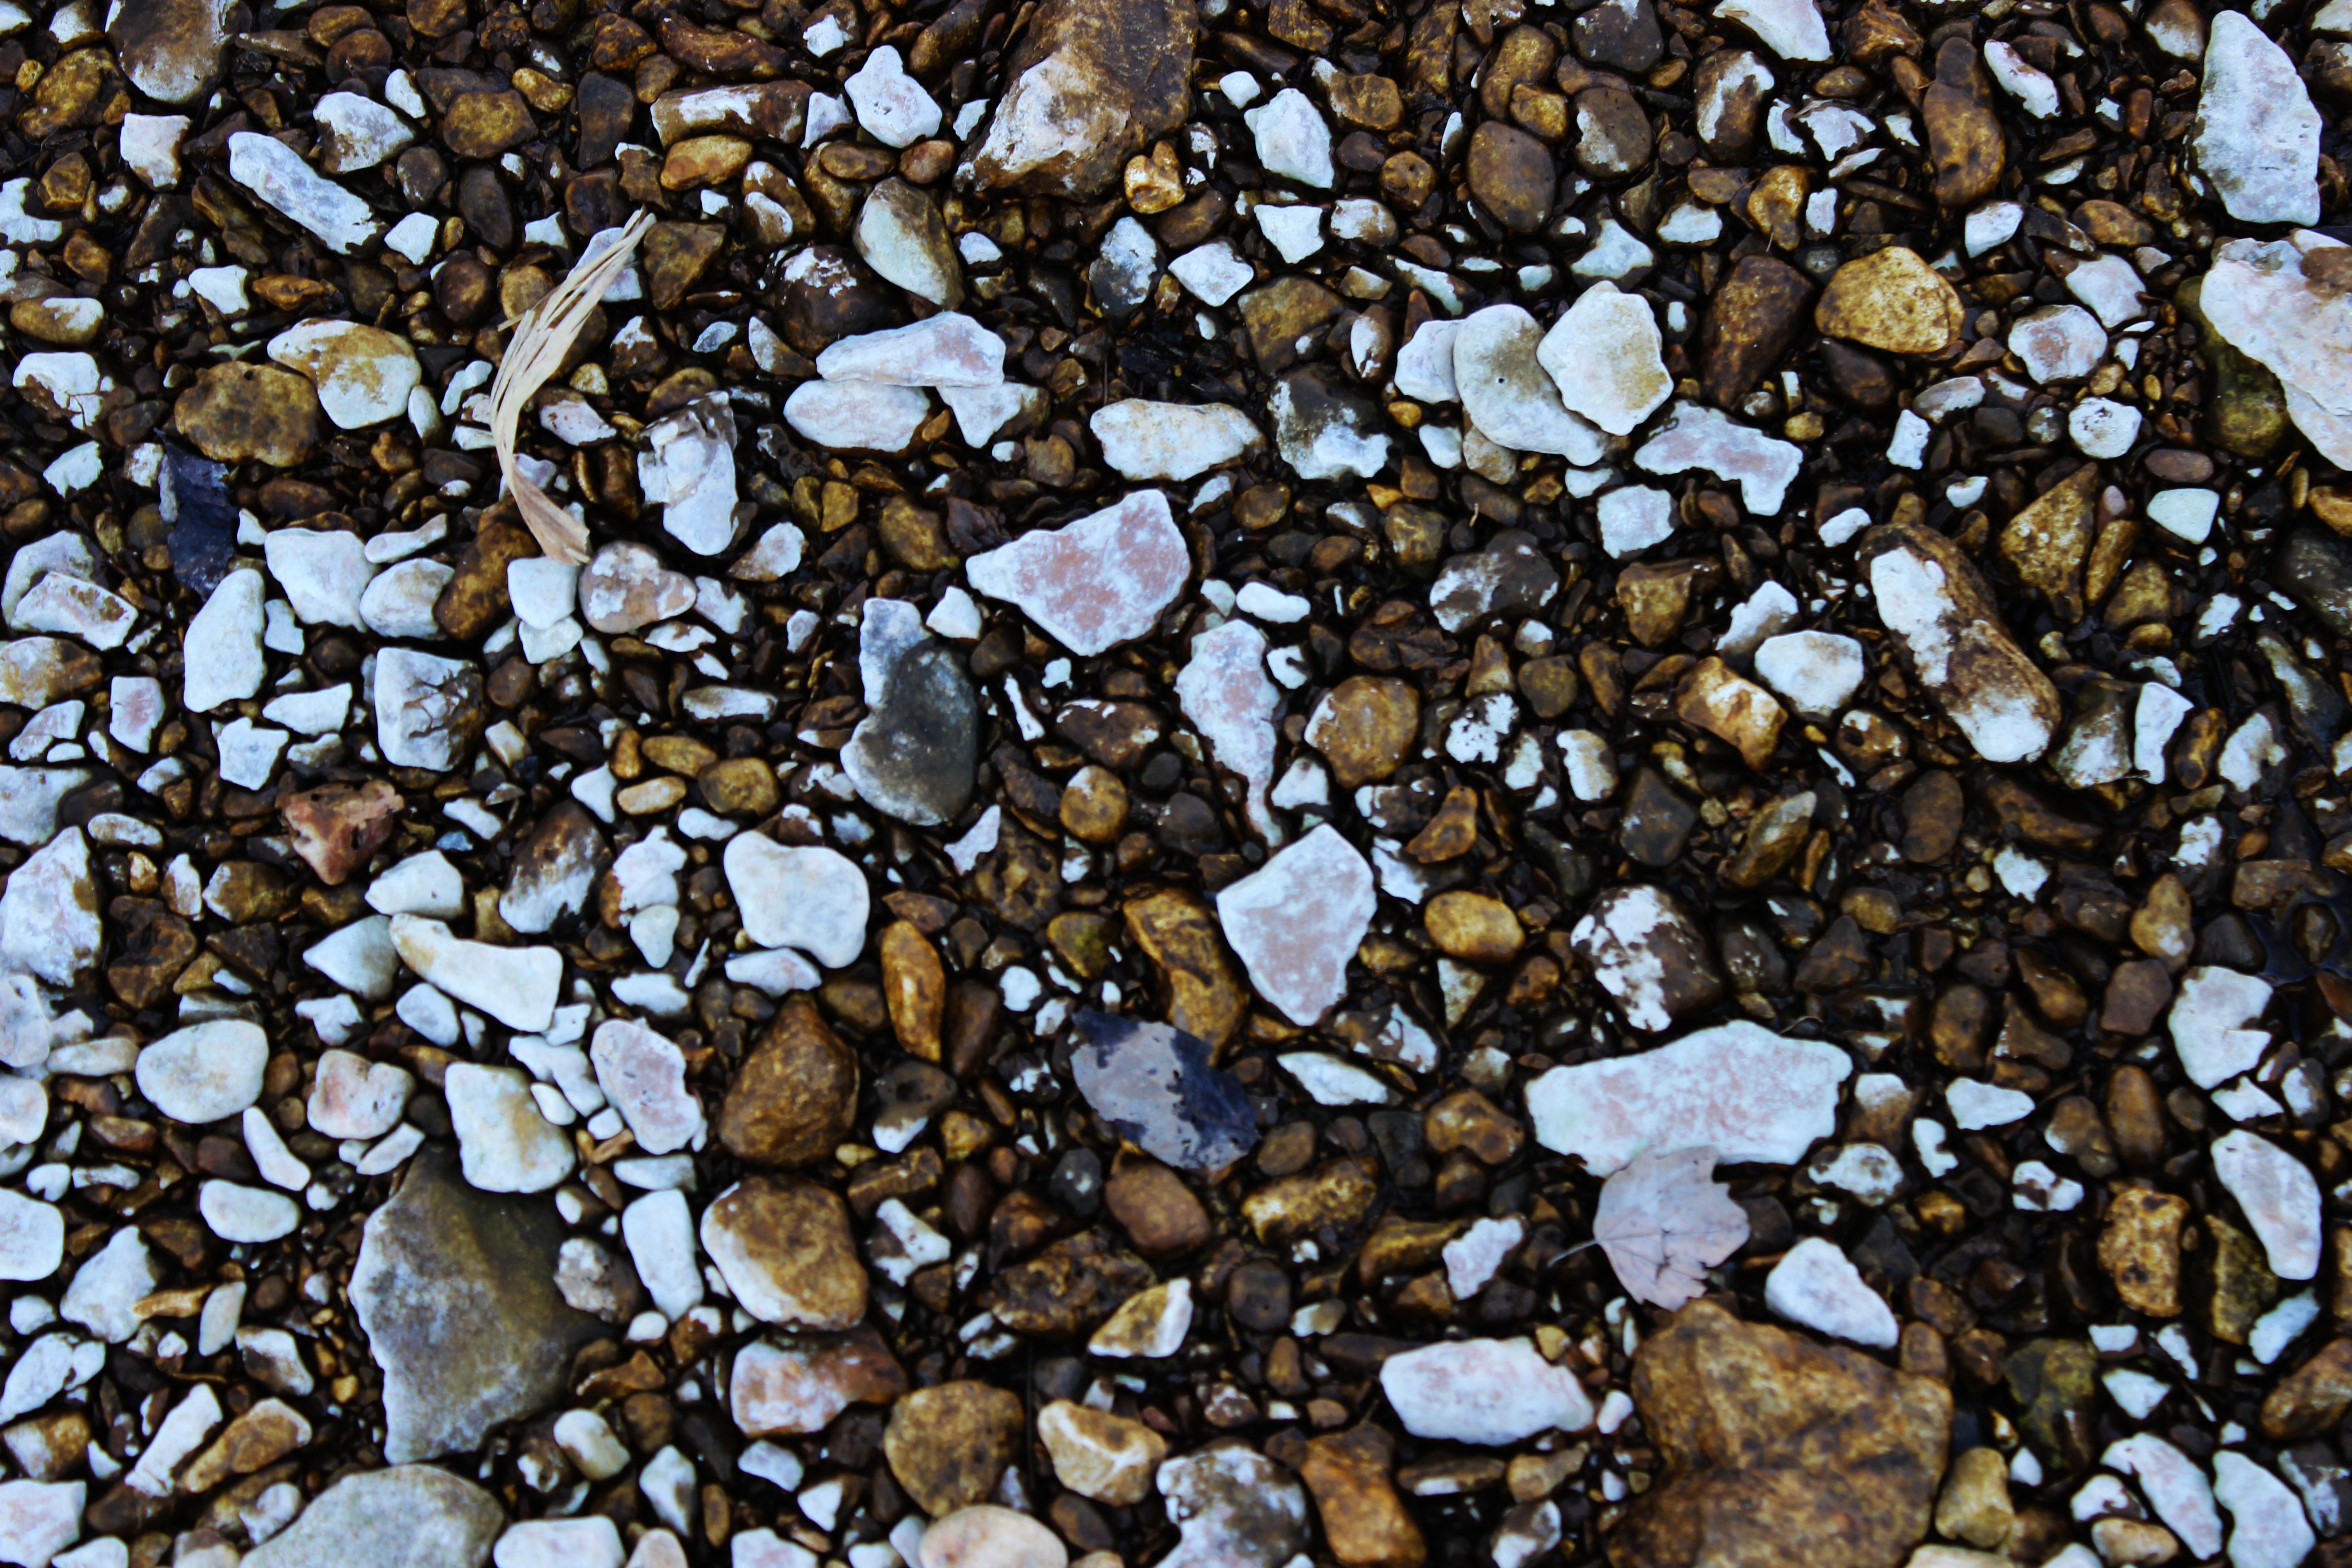
rock, branch, plant, texture, leaf, flower, pattern, soil, material, gravel